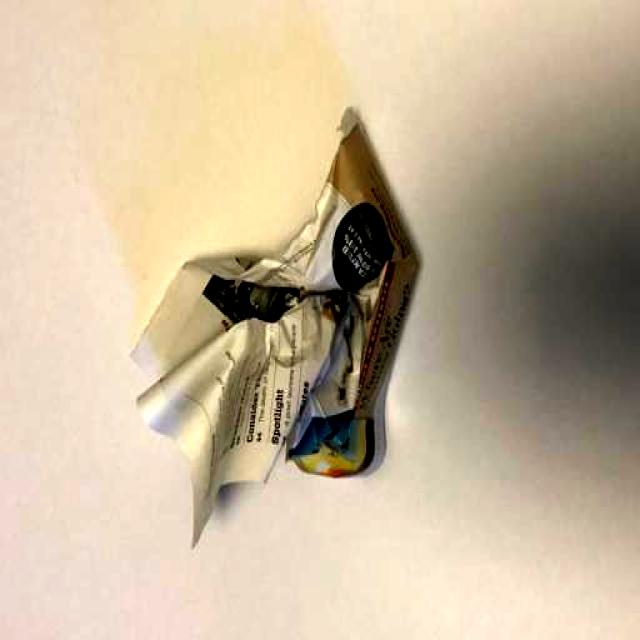
Label: Paper